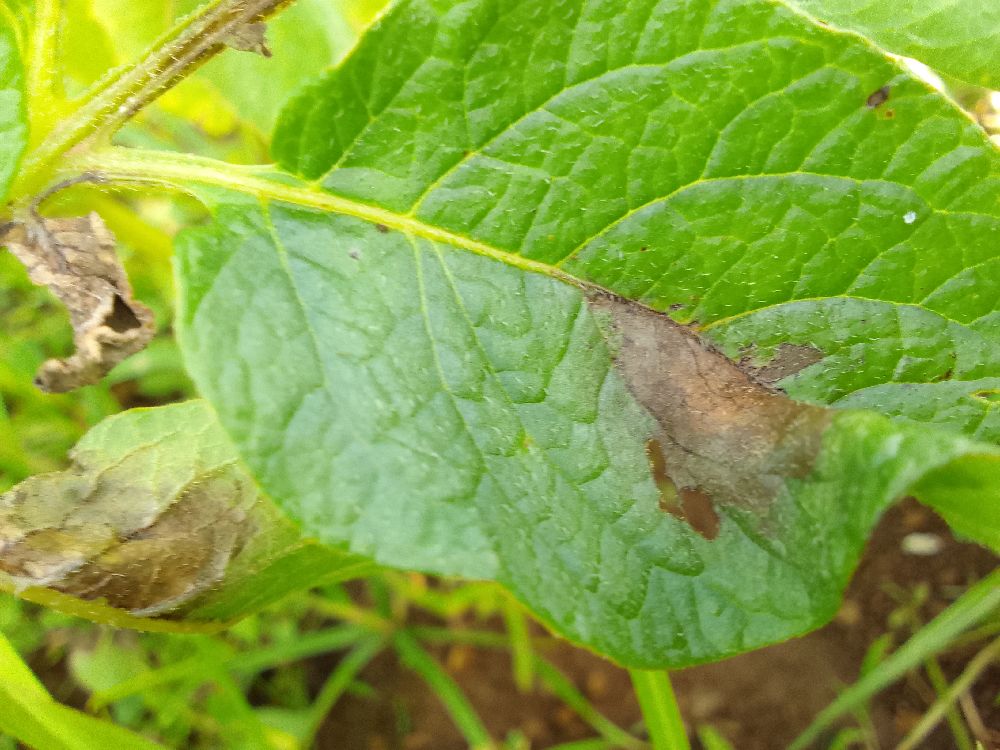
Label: Late blight